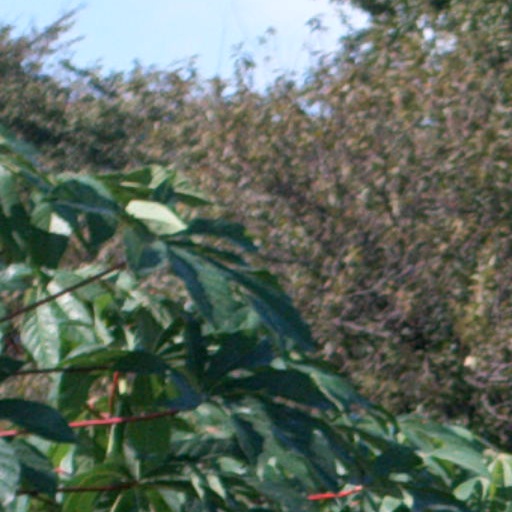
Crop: cassava